Siege of Eshowe

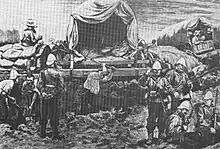

On 1 April Lord Chelmsford led the relief column towards Eshowe. The force consisted of 3,390 European soldiers, 2,280 Natal Native Contingent, 120 wagons and artillery; two 9-pounder guns, four 24-pounder Congreve rockets tubes and two Gatling guns. However, progress was slow because in addition to taking a roundabout route to avoid any Zulu ambush, the rivers were swollen by heavy rains. By the evening of 1 April, Pearson's observers at Eshowe could see the relief column laagering away.